Bagur, Hassan

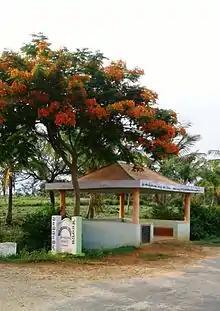
Bagur Nugehalli Road

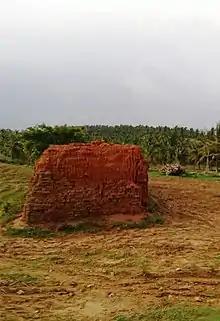
Nuggalli Road, Bagur

Bagur is a small village located at Channarayapatna taluka of Hassan district in Karnataka state of India.